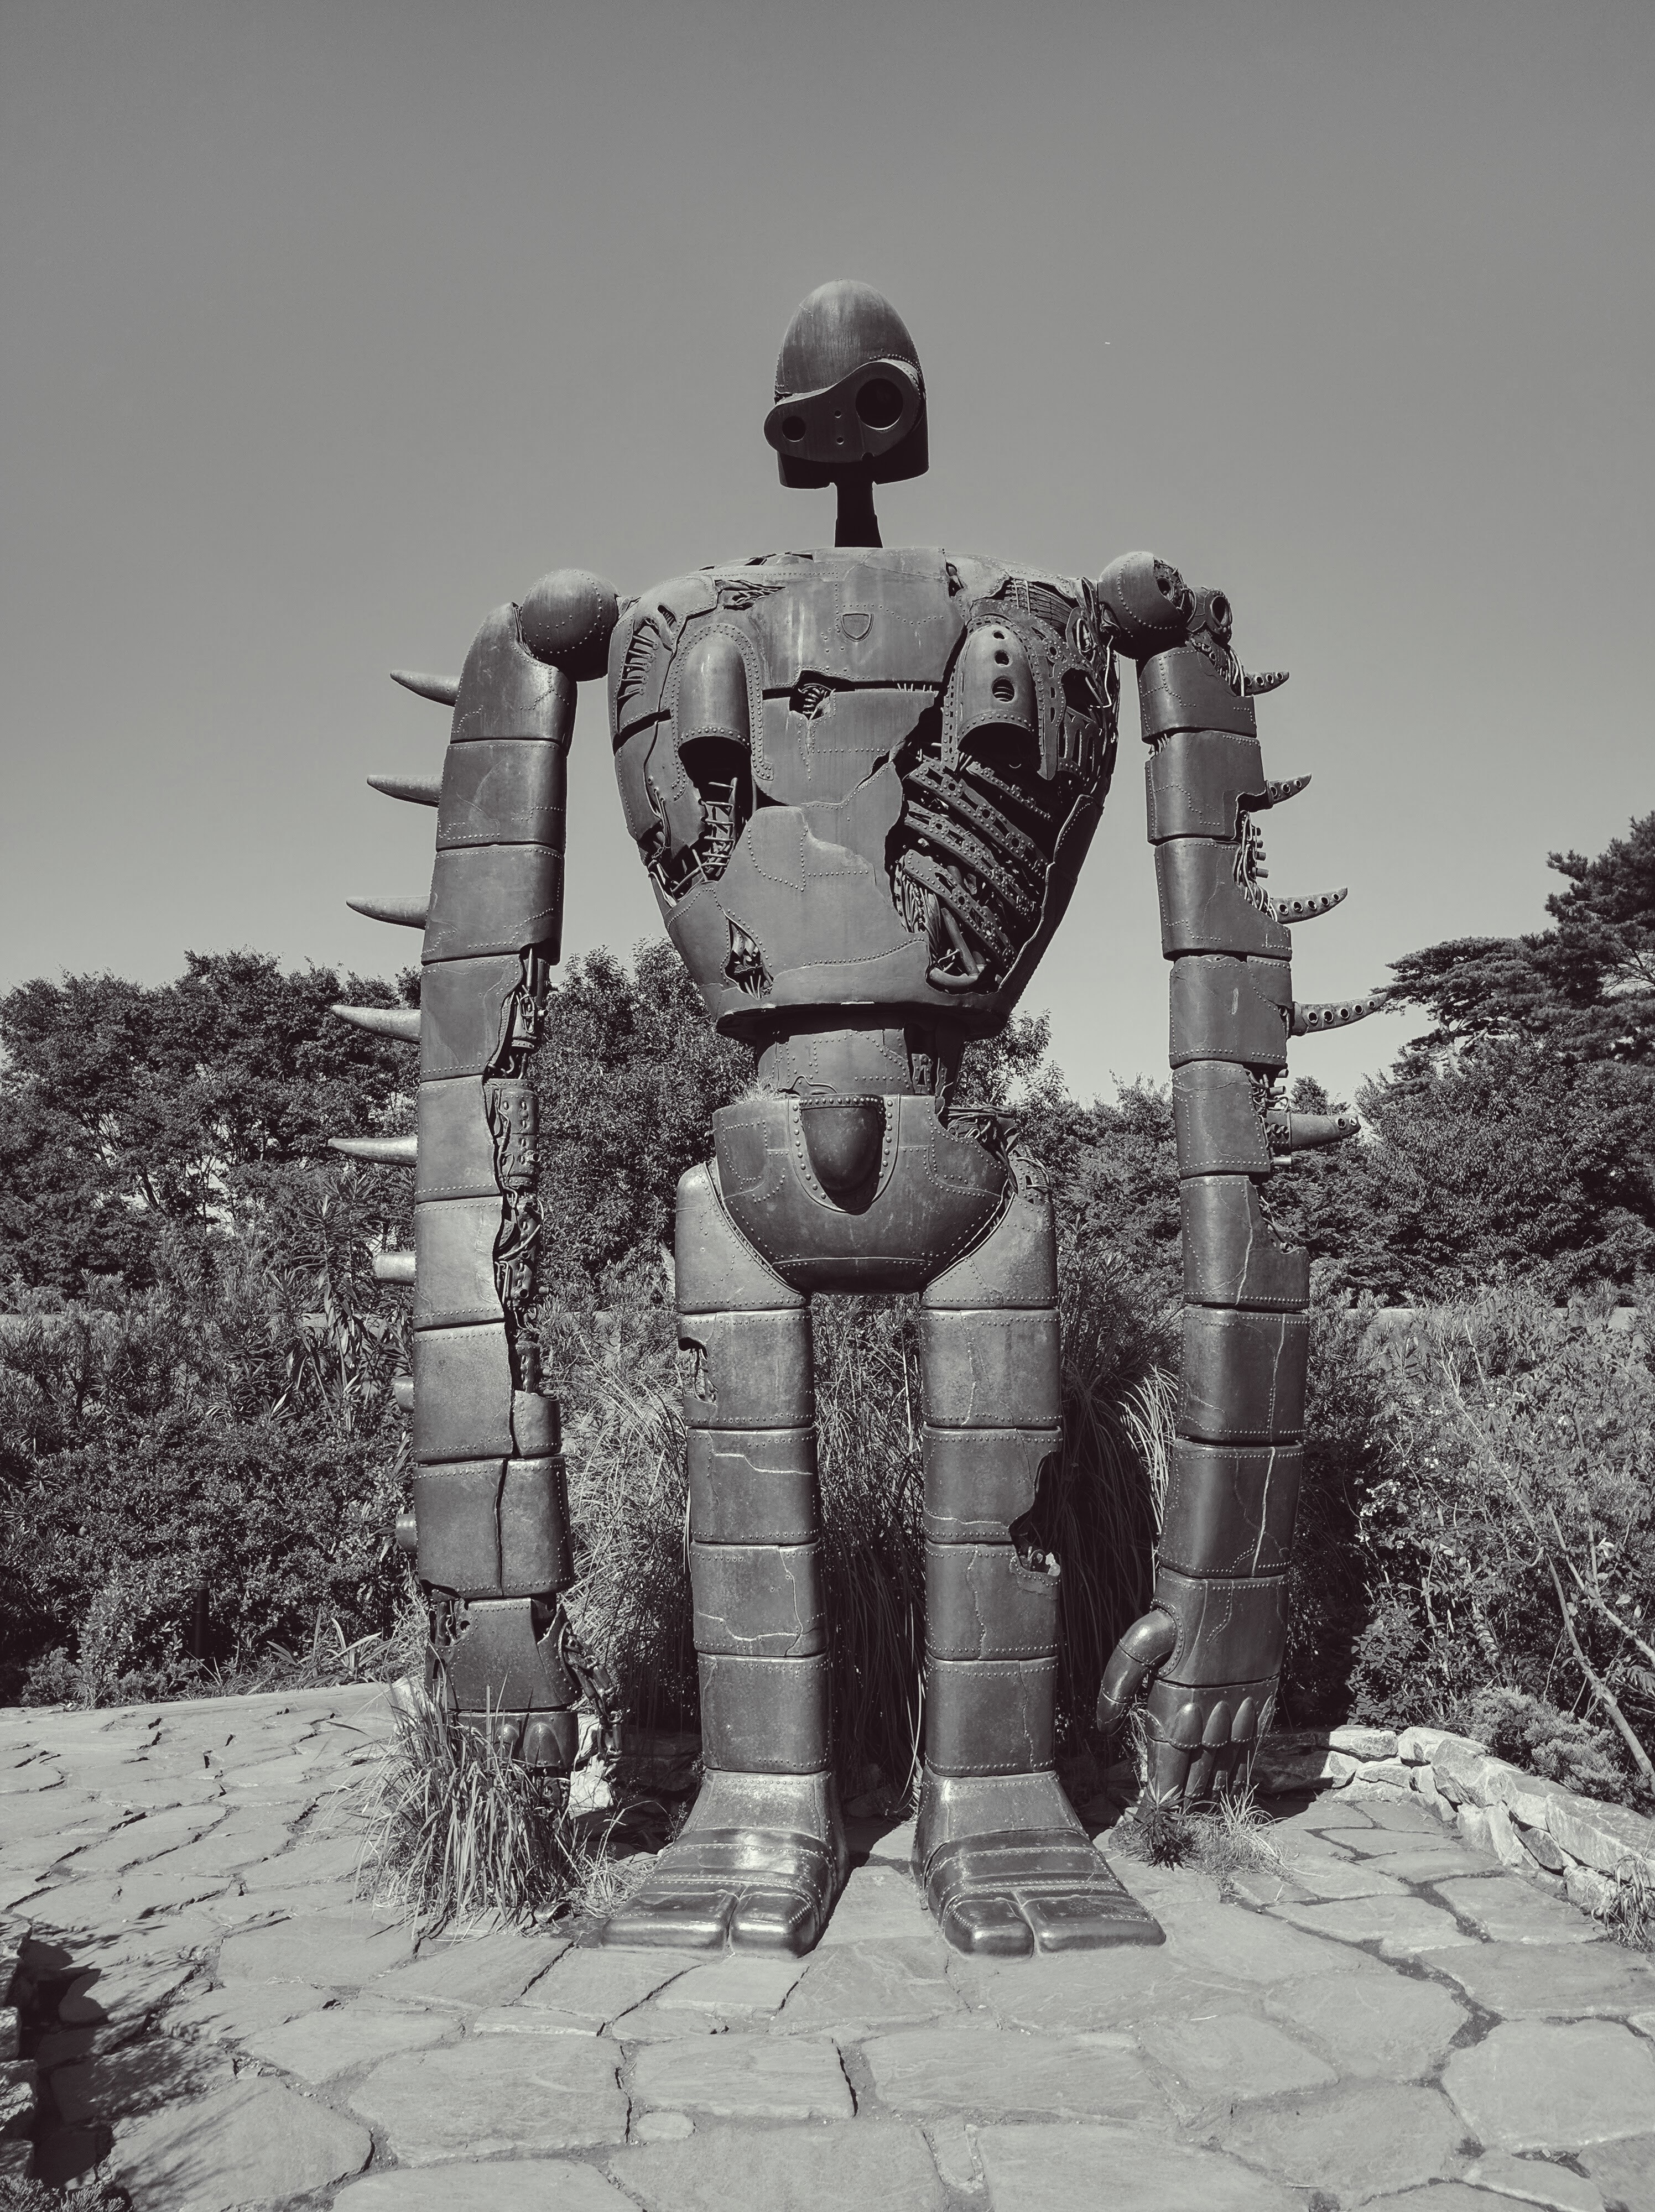
black and white, monument, statue, monochrome, sculpture, art, photograph, image, monochrome photography